Hurricane Franklin (2023)

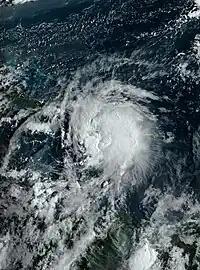
Franklin making landfall in the Dominican Republic on August 23

Weakening occurred after Franklin made landfall, and it emerged into the Atlantic Ocean at 21:00 UTC as a minimal tropical storm. After drifting eastward and struggling with strong westerly shear and land interaction for several days, Franklin entered a more favorable environment for development on August 25 and promptly intensified into a Category 1 hurricane the next morning. A further decrease in wind shear along with less dry air allowed Franklin to begin to rapidly intensify as it moved northwestward, becoming the season's first major hurricane at 09:00 UTC on August 28. Franklin then began to intensify even more rapidly, becoming a category 4 hurricane just over hours later. Franklin then turned northward reached its peak intensity shortly afterwards with maximum sustained winds of and an estimated central pressure of before initiating an eyewall replacement cycle, causing it to begin to slowly weaken as it turned northeastward. That trend continued after the cycle was completed as northerly wind shear from the outflow from Hurricane Idalia to the southwest increased over Franklin and by 09:00 UTC on August 30, it had weakened to Category 2 strength. The following day, while passing north of Bermuda, the wind shear over Franklin increased even further, causing the storm's eye to disappear as it became increasingly asymmetric and its forward speed to accelerate.